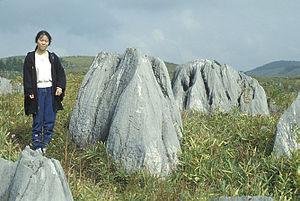
Le parc quasi national d'Akiyoshidai est un parc quasi national situé dans l'ouest de l'île de Honshū au Japon, plus précisément dans la préfecture de Yamaguchi. Créé le 1ᵉʳ novembre 1955, il s'étend sur une superficie de 45,02 km².